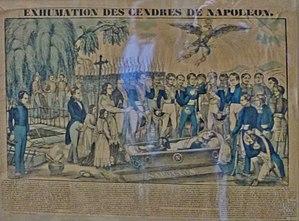
Exhumation des cendres de Napoléon I